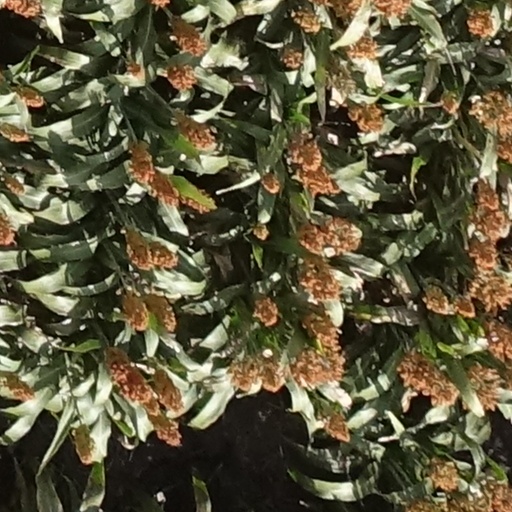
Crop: sorghum